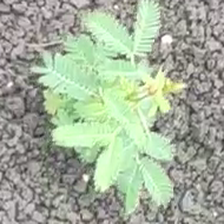
Weed species: Dwarf_cassia_(Chamaecrista pumila)